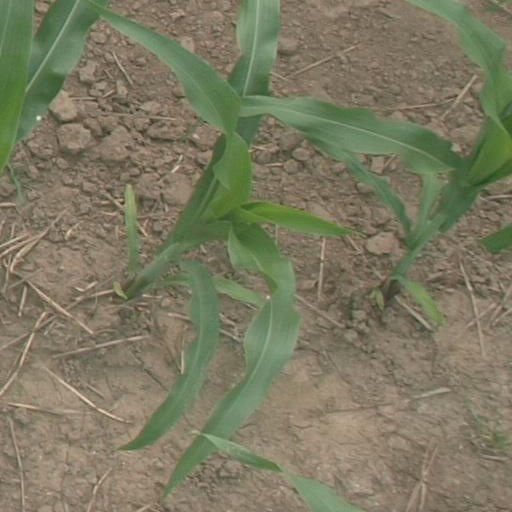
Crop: maize; corn